Jackson–Harmsworth expedition

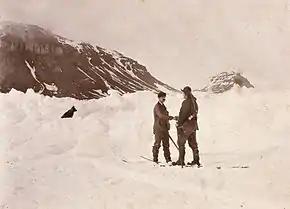
The Nansen–Jackson meeting at Cape Flora, 17 June 1896 (a posed photograph taken hours after the initial meeting)

The expedition's supply ship was the "Windward", a Peterhead whaler built for ice navigation and equipped with a steam engine. On 12 July 1894, "Windward" sailed from Greenhithe for Arkhangelsk, where supplies such as Siberian ponies and Samoyed fur outfits were loaded, and further to Khabarovo where among additional supplies, 30 Siberian dogs were taken aboard. After navigating her way through the ice-laden Arctic Ocean, the ship finally reached Franz Josef Land on 7 September.